History of Speyer

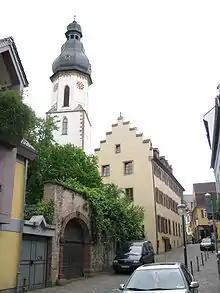
Former town hospital, founded 1259 (back entrance) and bell tower of St. George's Church in the background

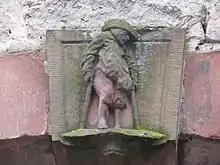
Keystone in the gate of the former town hospital depicting a beggar with stilts

The second half of the 13th century was characterised by the fierce disputes between city and bishop and, most of all, between city and the ecclesiastical endowments. The disputes were yet intensified by the Investiture Controversy. The four Speyer collegiate endowments (Cathedral Chapter, St. Germain, Weiden Stift and Trinity Stift) were a major unified force in the city representing all the priests as "ecclesiae Spirenses" and vying with the bishop and the city for power. They didn't even shrink from adulterating their own history to achieve their aims which were not always the same as the bishop's.